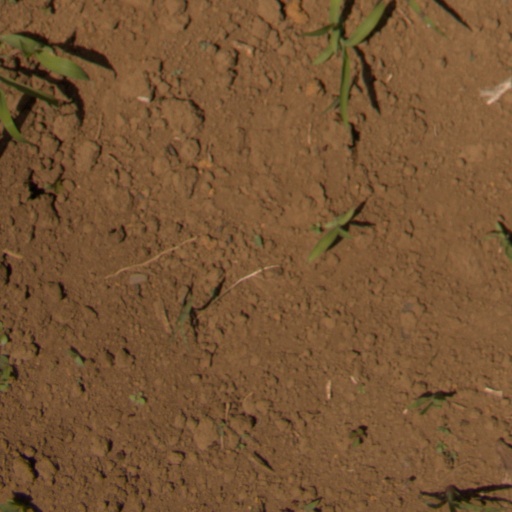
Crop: Jerusalem artichoke